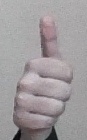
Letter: aleff